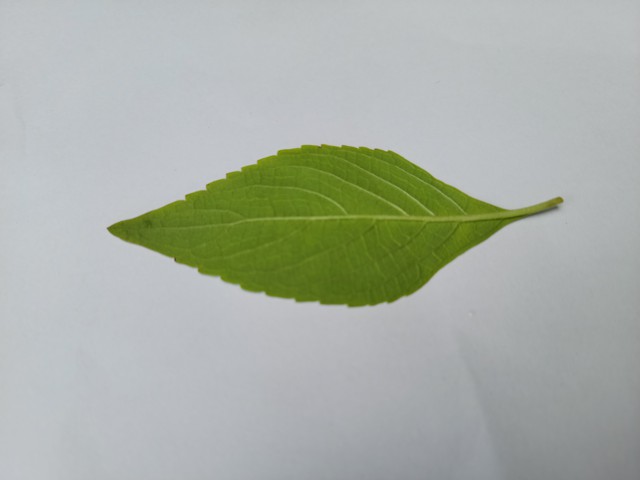
Plant: ramtulsi